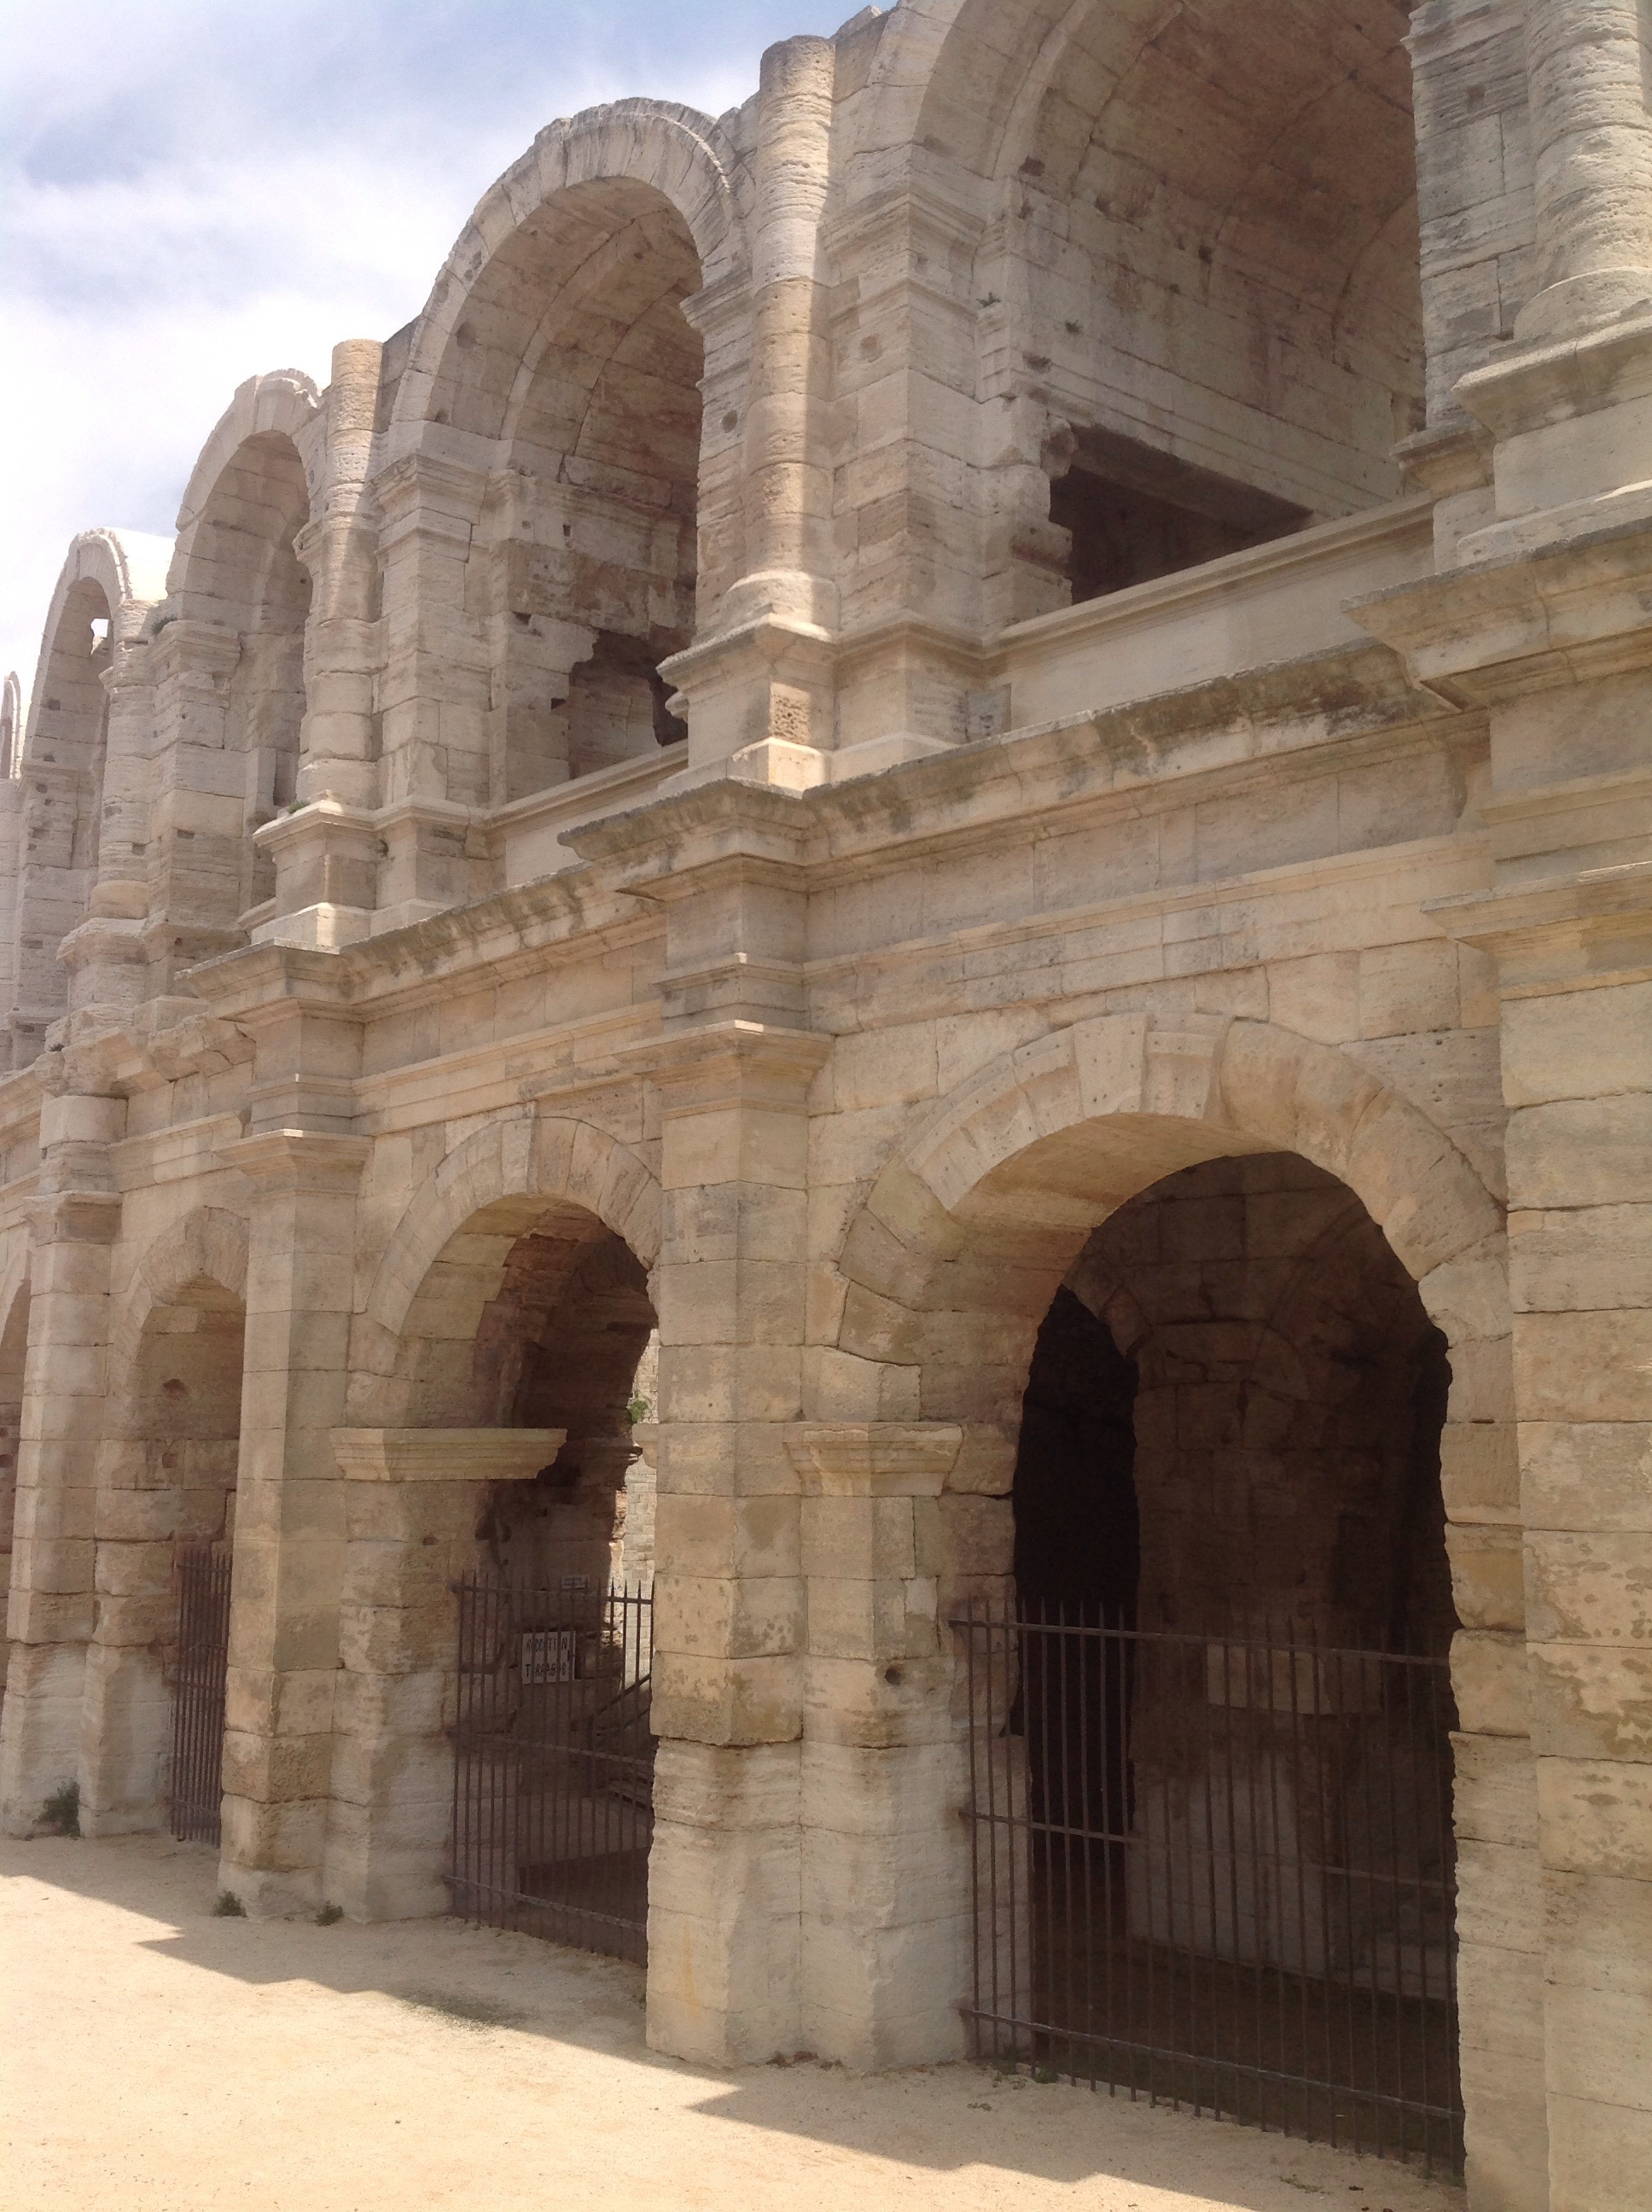
architecture, building, stone, europe, arch, ancient, landmark, facade, historic, fortification, ruin, place of worship, arena, temple, ruins, monastery, archeology, roman, history, arc, historical, arles, amphitheater, historic site, ancient history, ancient roman architecture, byzantine architecture, caravanserai